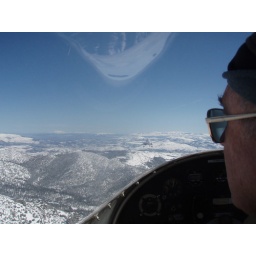
Tow plane swinging us over the mountains before heading back to Tahoe where we cut loose